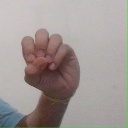
अक्षर: उ